Ibrahim al Qosi

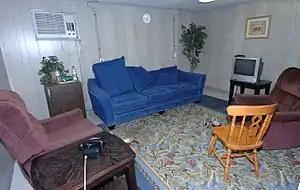
Camp one Guantanamo has a lounge, albeit with shackles, from which certain captives are allowed to make a phone call.

On May 22, 2008, Lieutenant Colonel Nancy Paul, the presiding officer of his commission ordered that Ibrahim al Qosi be permitted his first phone call home. While it was reported that the phone call was made, this was in error. Qosi had declined to leave his cell to meet with Commander Suzanne Lachelier, his assigned legal counsel, and the Camp's security rules do not permit her going to his cell to talk to him—so they have never discussed his case. During a preliminary hearing, Ibrahim Al Qosi told Paul he does not want to be represented by an American lawyer. He said that he had been unable to hire the lawyer of his choice because he had been isolated in Guantanamo, and had been unable to contact his family since his detention.